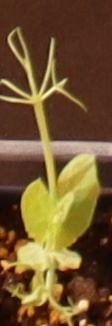
Label: Field Pea